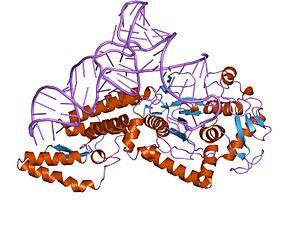
Les aminoacyl-ARNt synthétases forment une famille de ligases qui catalysent l'estérification des acides aminés protéinogènes sur l'extrémité 3' des ARN de transfert. Cette étape est essentielle à la traduction des ARN messagers en protéines, les acides aminés ainsi ajoutés à l'extrémité des ARNt étant incorporés par les ribosomes dans la chaîne polypeptidique en cours de synthèse. Ce sont des protéines essentielles, conservées chez tous les êtres vivants.